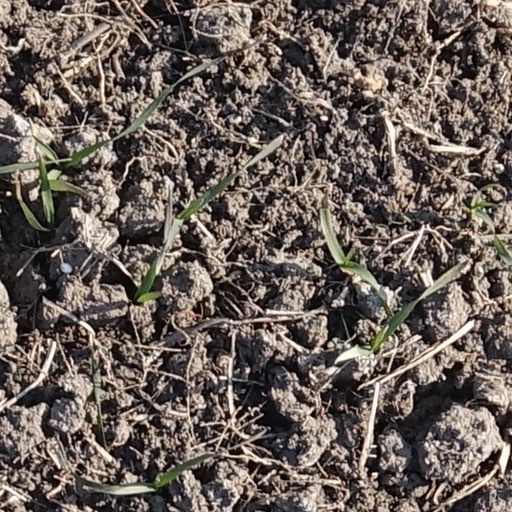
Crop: wheat